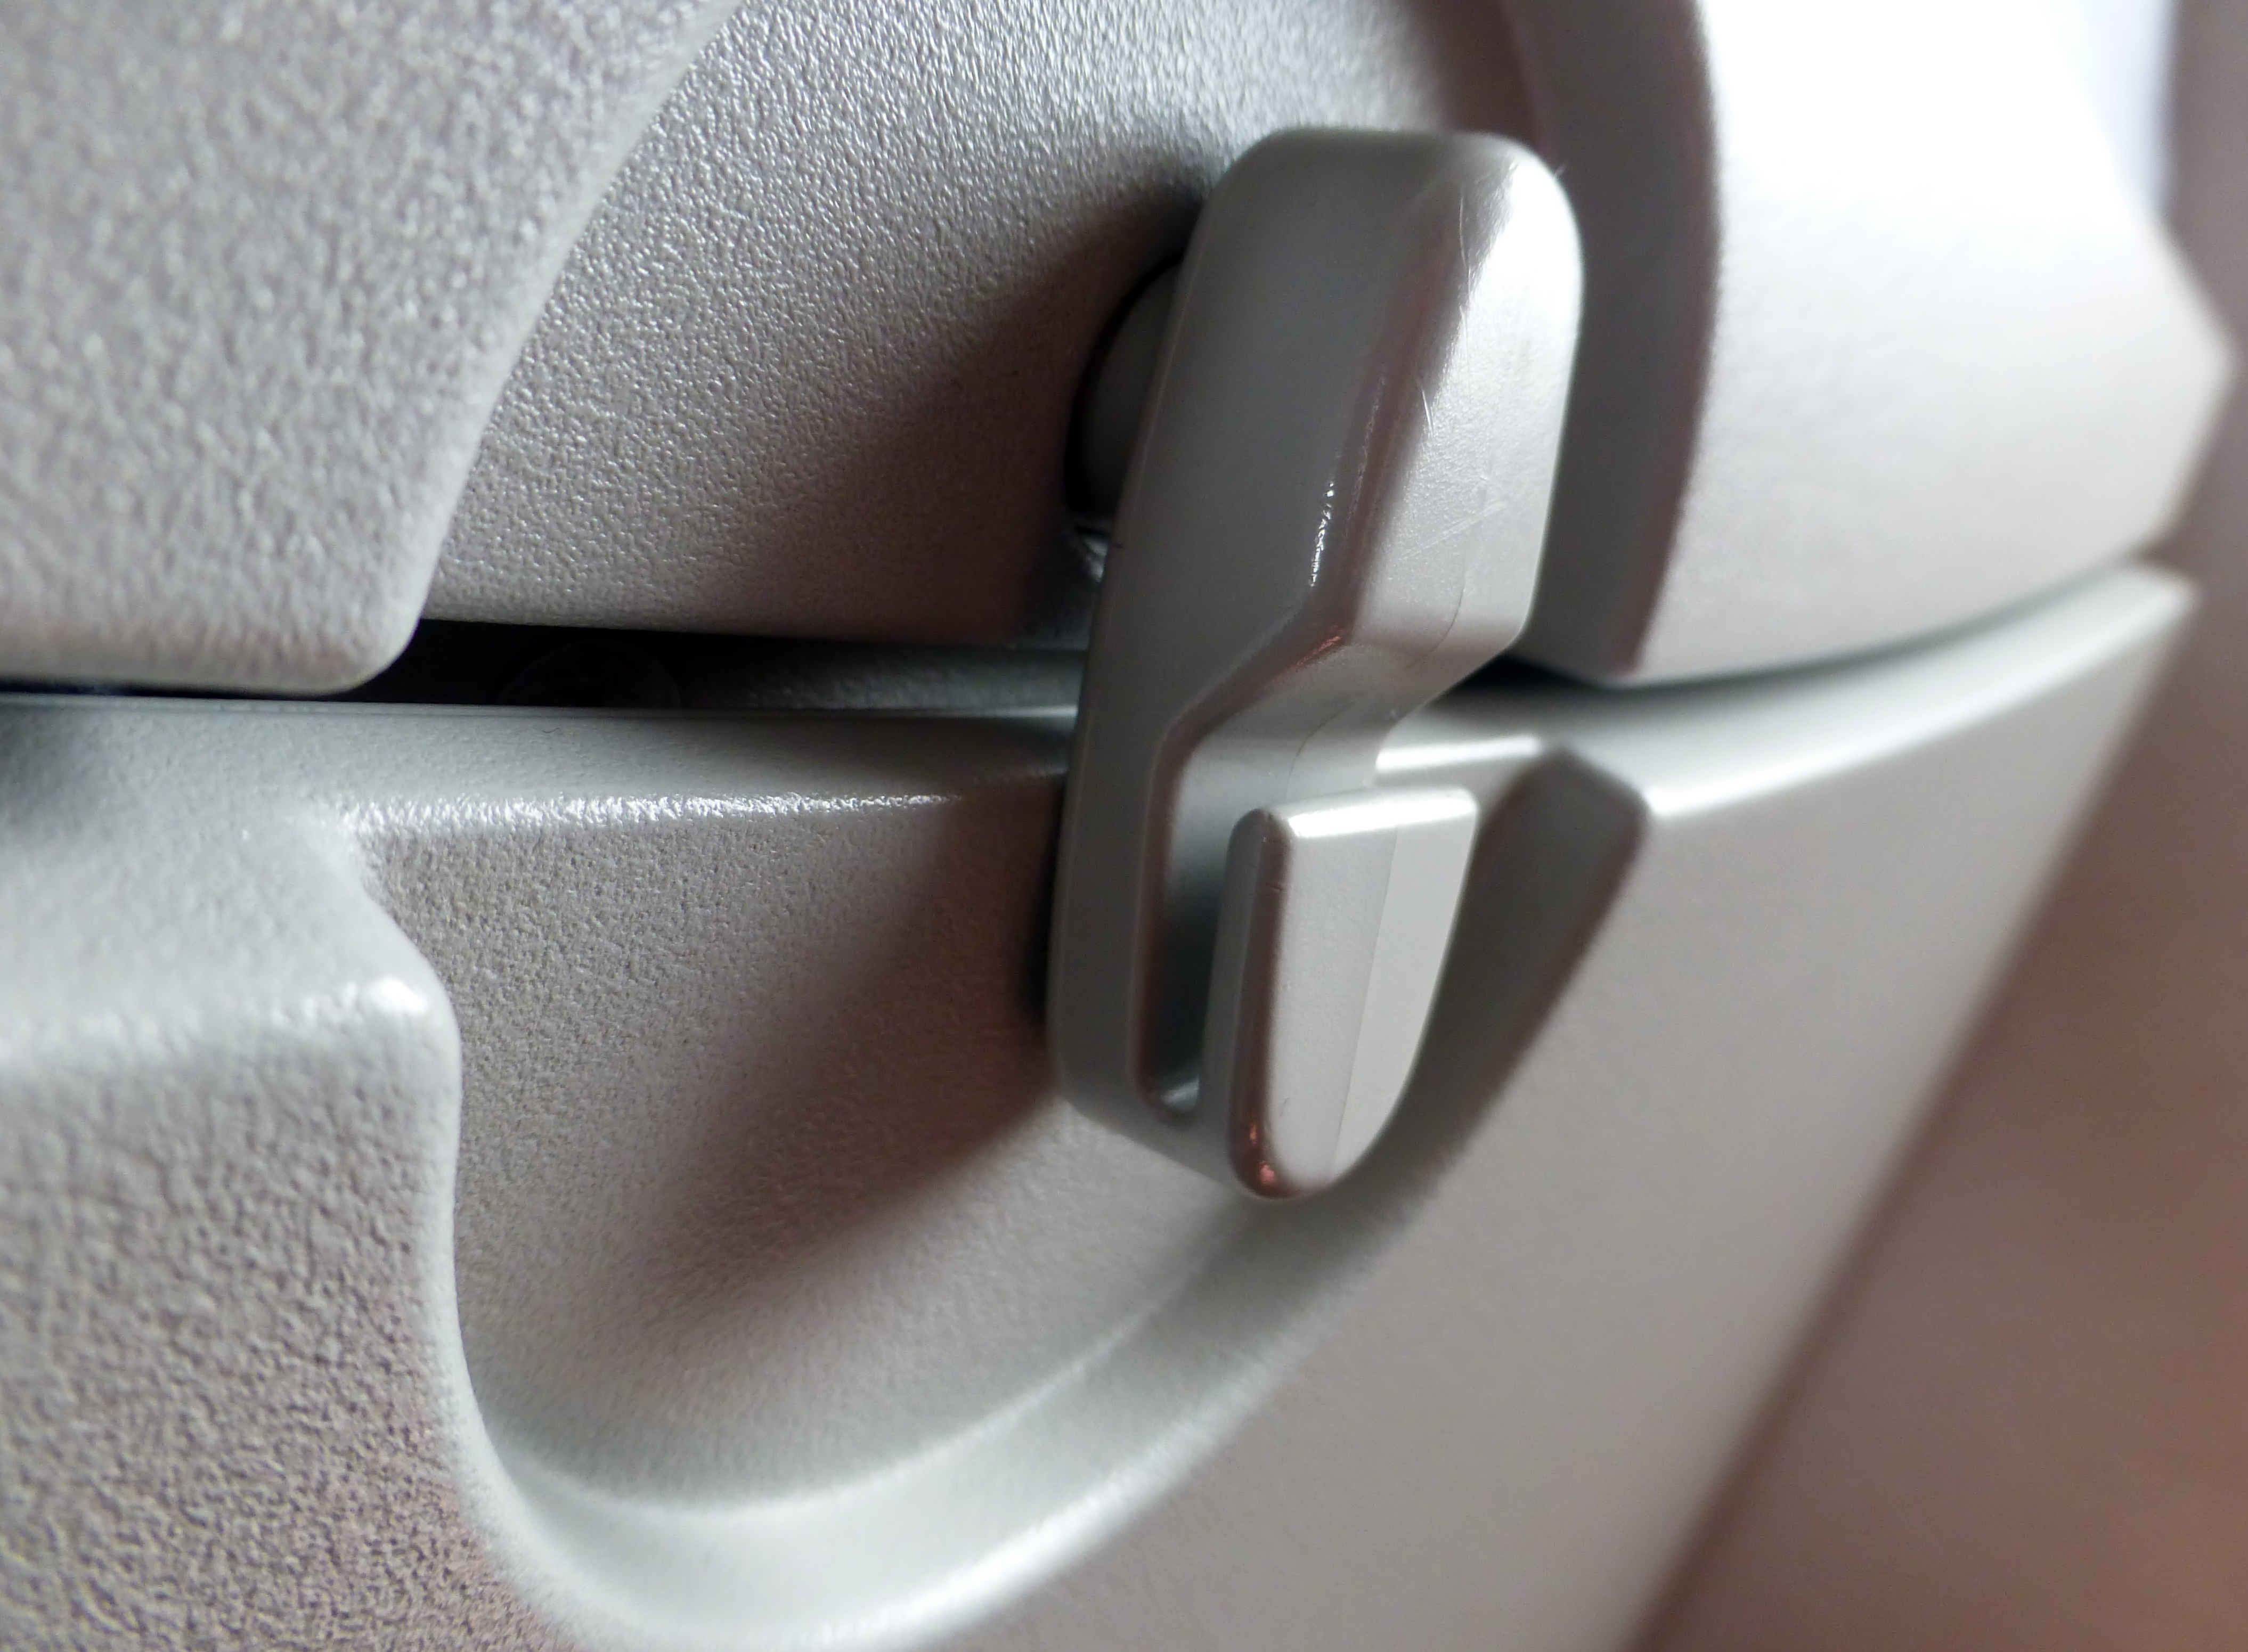
table, white, car, wheel, fly, aircraft, vehicle, eat, bumper, fix, tasting, high position, backrest, locking knob, automotive exterior